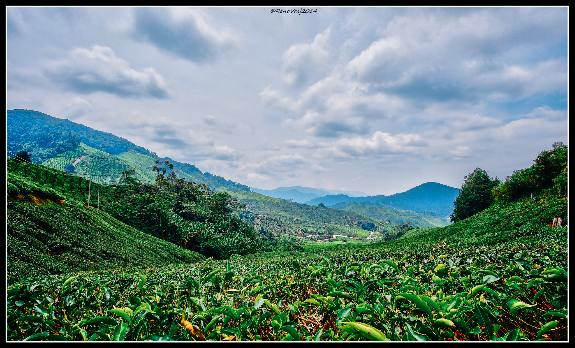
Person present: No